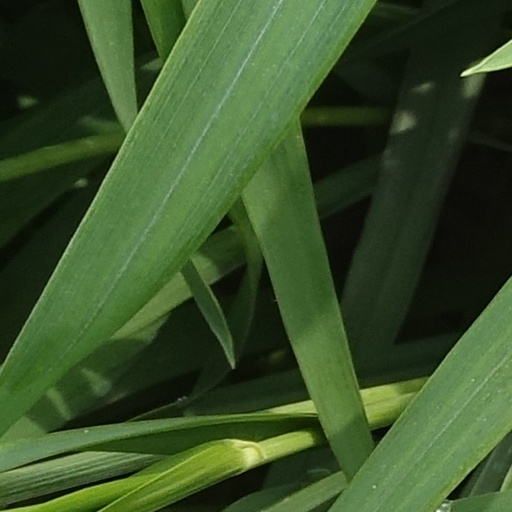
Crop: wheat